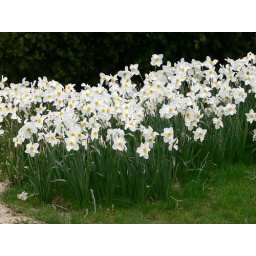
flowers by the lake